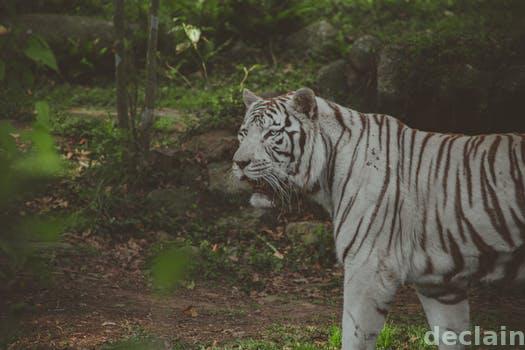
Label: Watermark